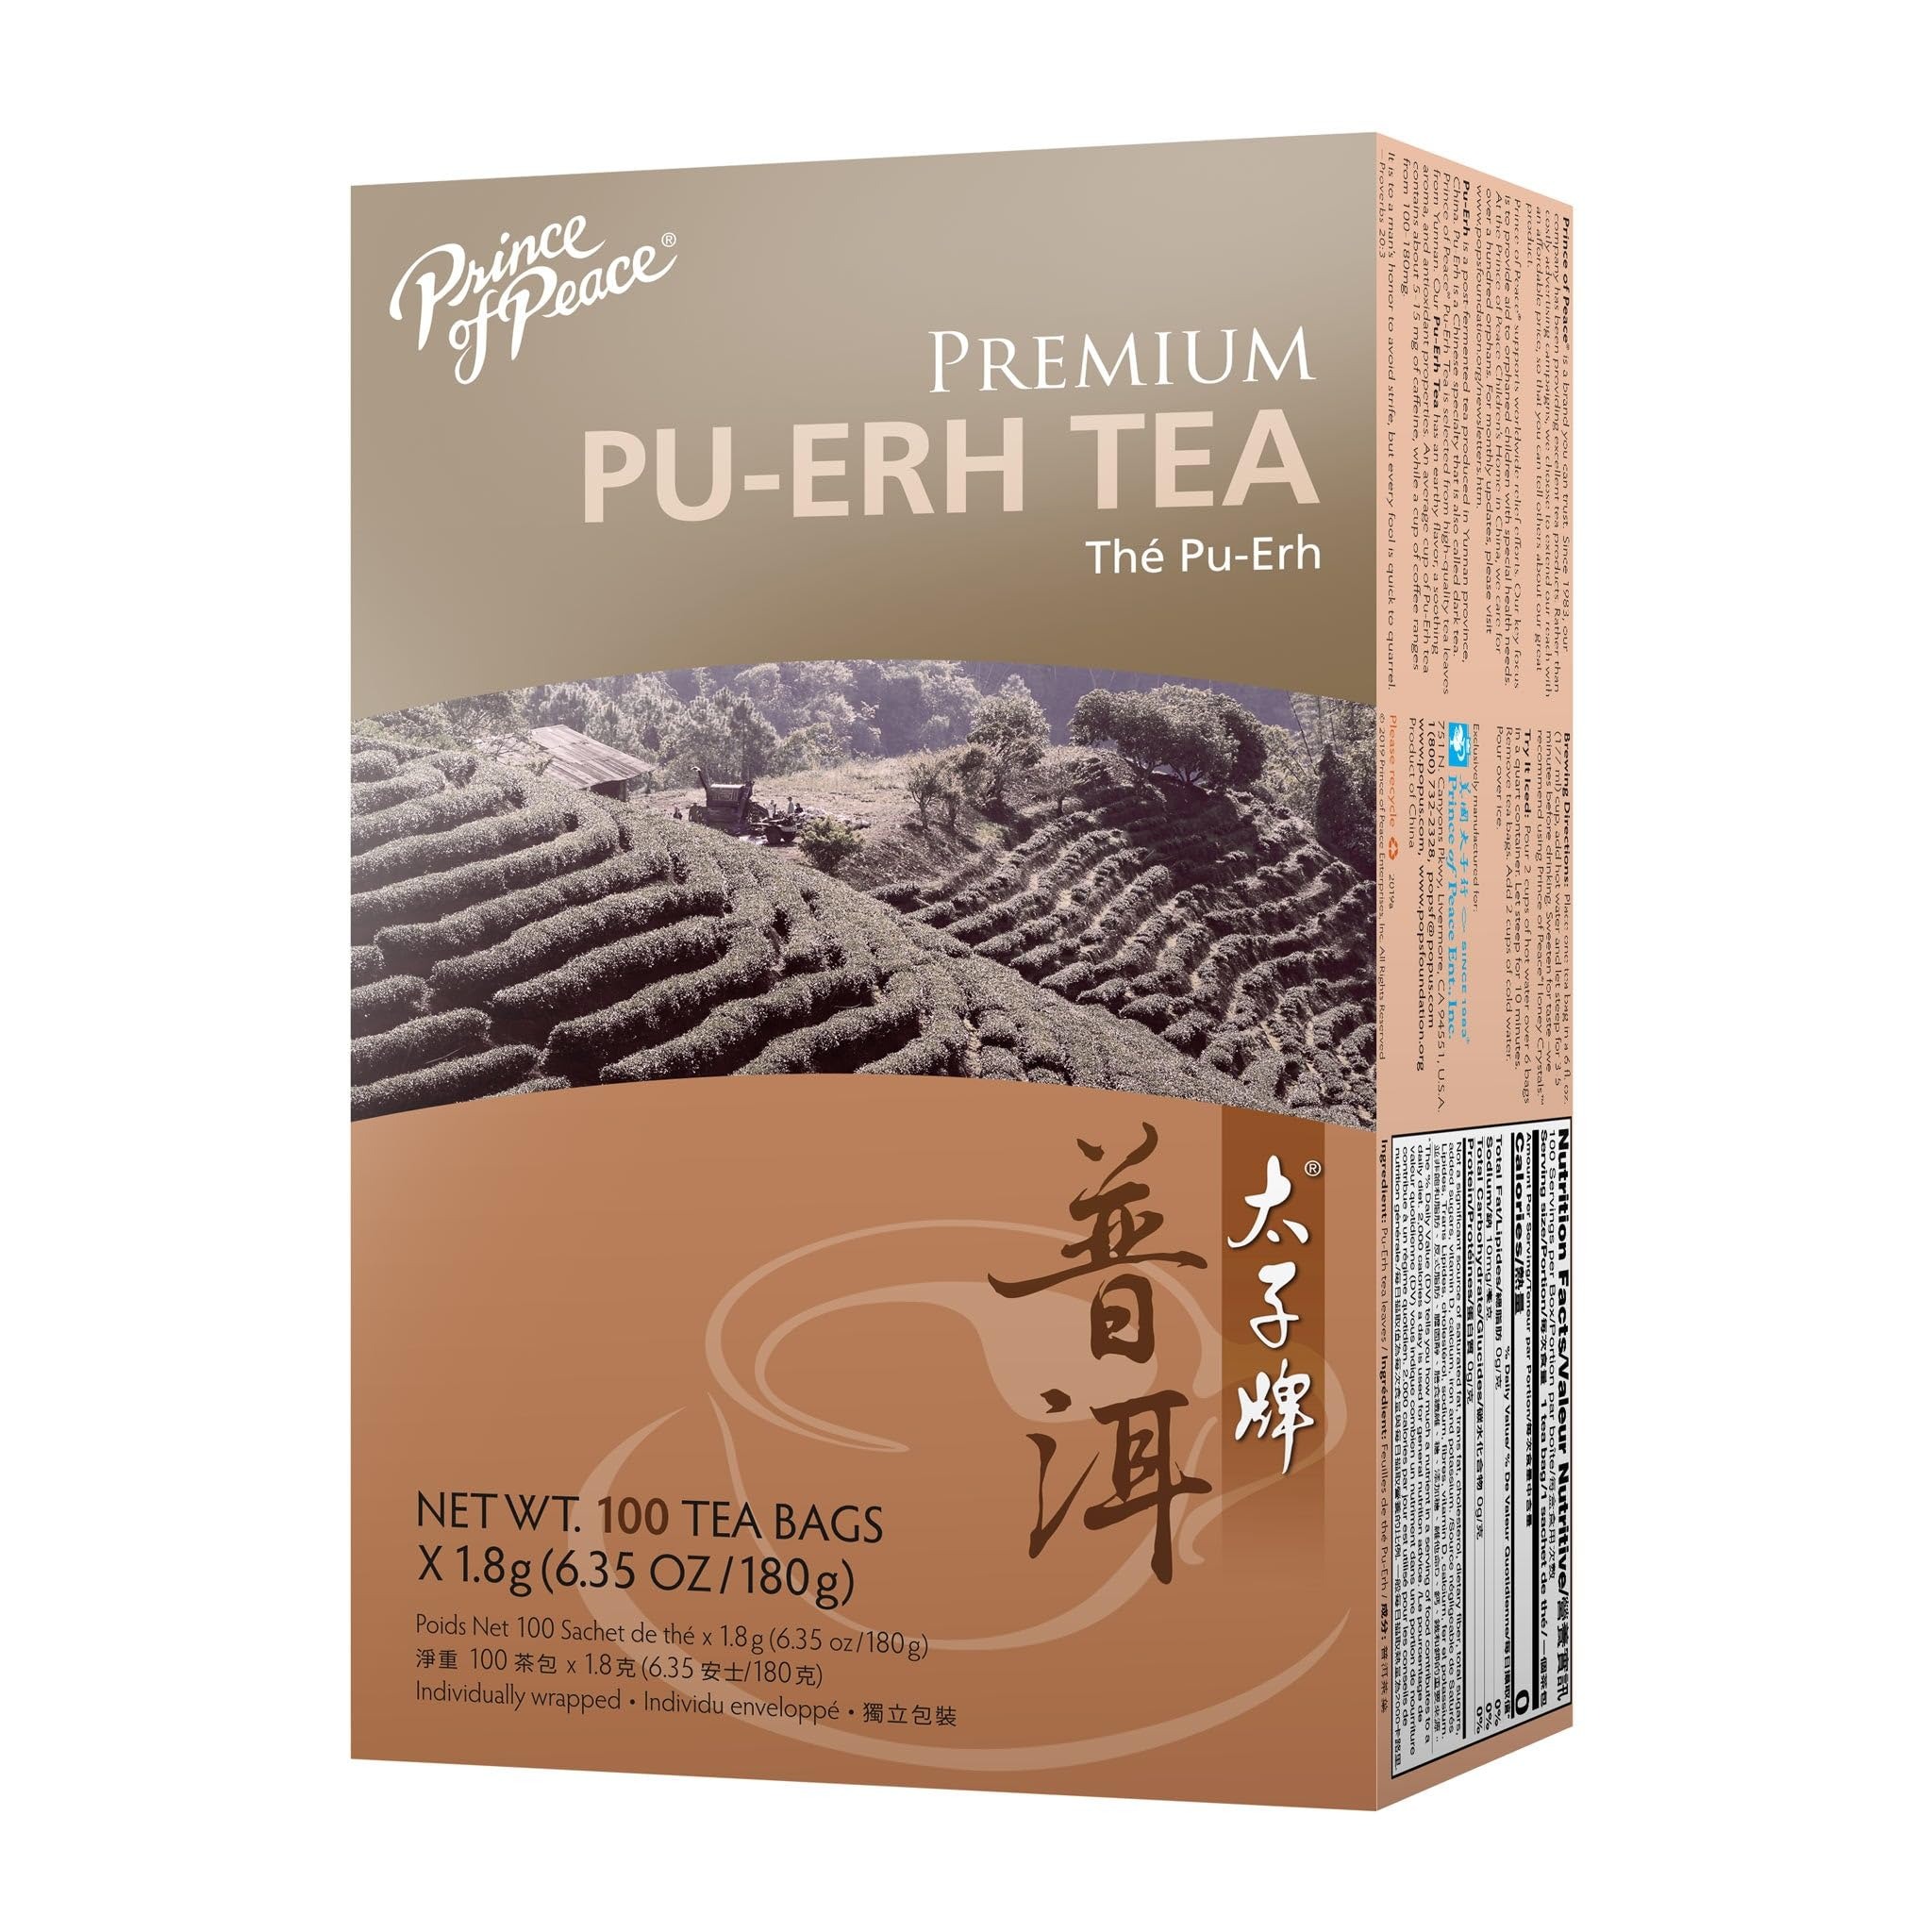
Item Name: Prince Of Peace Tea Premium Pu-erh Tea, 100 teabags
Bullet Point 1: POPULAR TEA VARIETY. Prince of Peace Premium Pu-Erh Tea is one of the most popular tea varieties for its unique flavor and aroma
Bullet Point 2: HARVESTED BY HAND. This tea is made with fine quality black tea leaves harvested in the Yunnan province of China. Pu-Erh Tea from Prince of Peace undergoes a full fermentation process
Bullet Point 3: FILLED WITH ANTIOXIDANTS. Pu-Erh Tea is a black tea variety, which means it is a great source of polyphenols, which have powerful antioxidant properties
Bullet Point 4: LESS CAFFEINE THAN COFFEE. Prince of Peace Premium Pu-Erh Tea only has about 5–15 mg of caffeine per cup compared to coffee, which has between 100–180 mg
Bullet Point 5: HOW TO BREW. Place 1 tea bag in a 6 fl. oz. cup. Add boiling water to the cup and let it steep for 3–5 minutes before drinking
Value: 100.0
Unit: Count

Price: 7.285